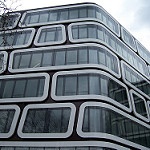
Scene: Outdoor